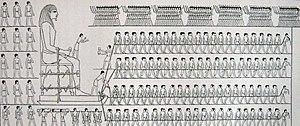
Les méthodes de construction des pyramides égyptiennes demeurent incertaines. Les données archéologiques sur ces chantiers gigantesques restent très fragmentaires, tandis que les théories fleurissent et se multiplient, surtout depuis la fin du XIXᵉ siècle.
Parmi les métiers dans l'Égypte antique, il nous vient généralement à l'esprit les agriculteurs, à la base de la société, les scribes et les prêtres.